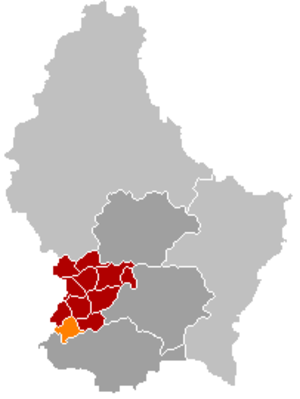
Käerjeng est une commune luxembourgeoise située dans le canton de Capellen.